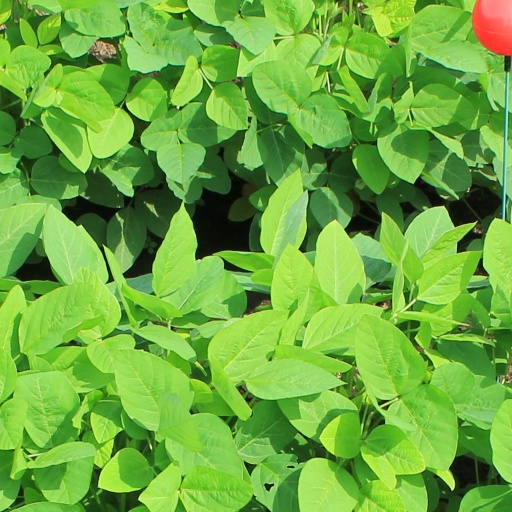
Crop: soybean